Drake Batherson

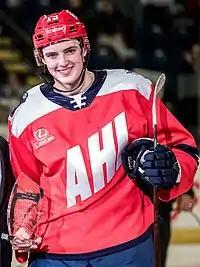
Batherson at the 2019 All-Star Game.

Following the 2014–15 season with the Valley Wildcats, Batherson was selected in the sixth round, 97th overall by the Cape Breton Screaming Eagles in the 2015 Quebec Major Junior Hockey League (QMJHL) Entry Draft. Batherson split the 2015–16 season between the Wildcats and Screaming Eagles. Leading into the 2017 NHL Entry Draft, Batherson was ranked 117th among North American skaters by the NHL Central Scouting Services; He was considered undersized and was selected in the fourth round, 121st overall by the Ottawa Senators.